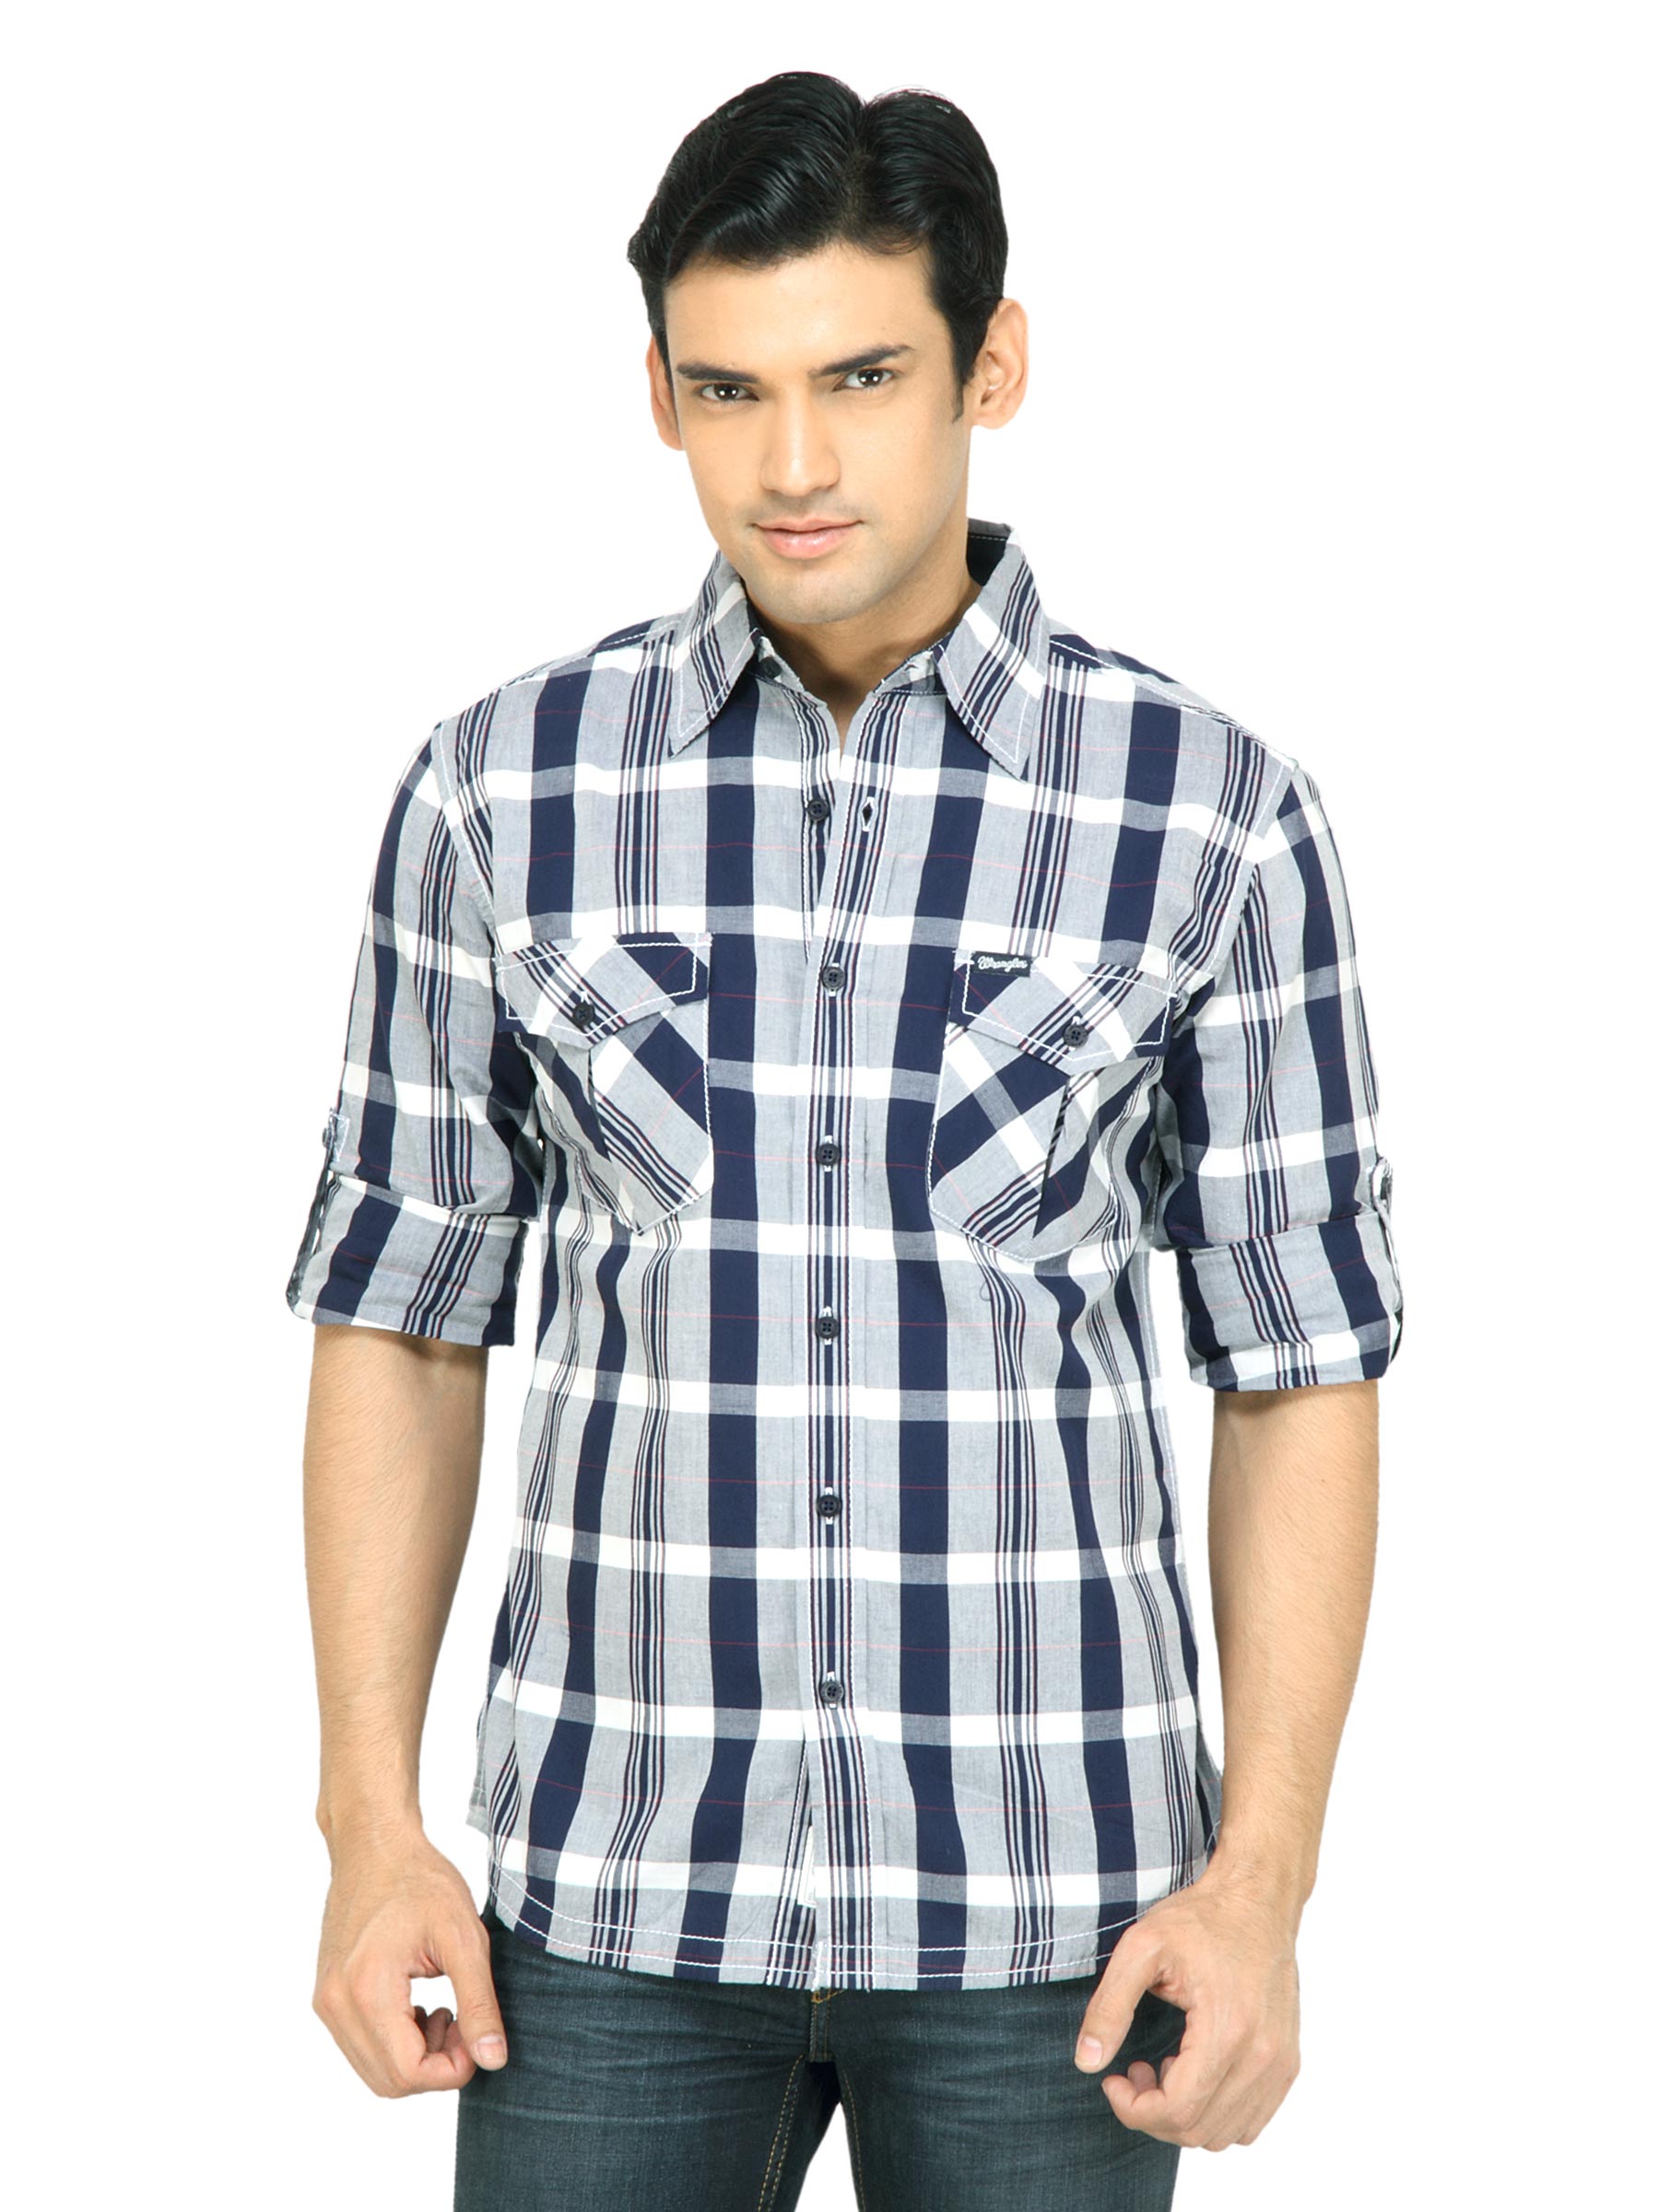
Wrangler Men Authentic Rope Navy Blue Shirt
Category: Apparel / Topwear / Shirts
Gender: Men
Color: Navy Blue
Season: Fall 2011
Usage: Casual